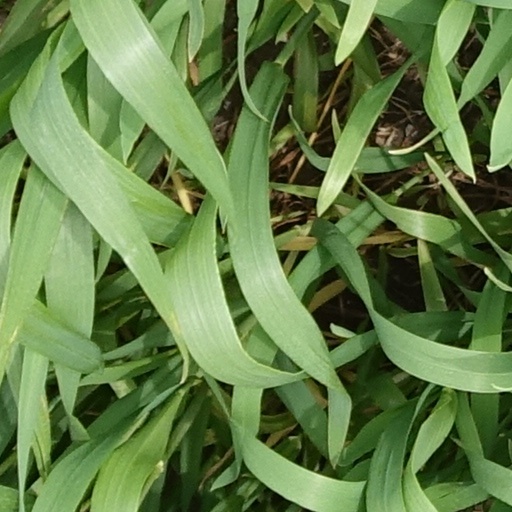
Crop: wheat